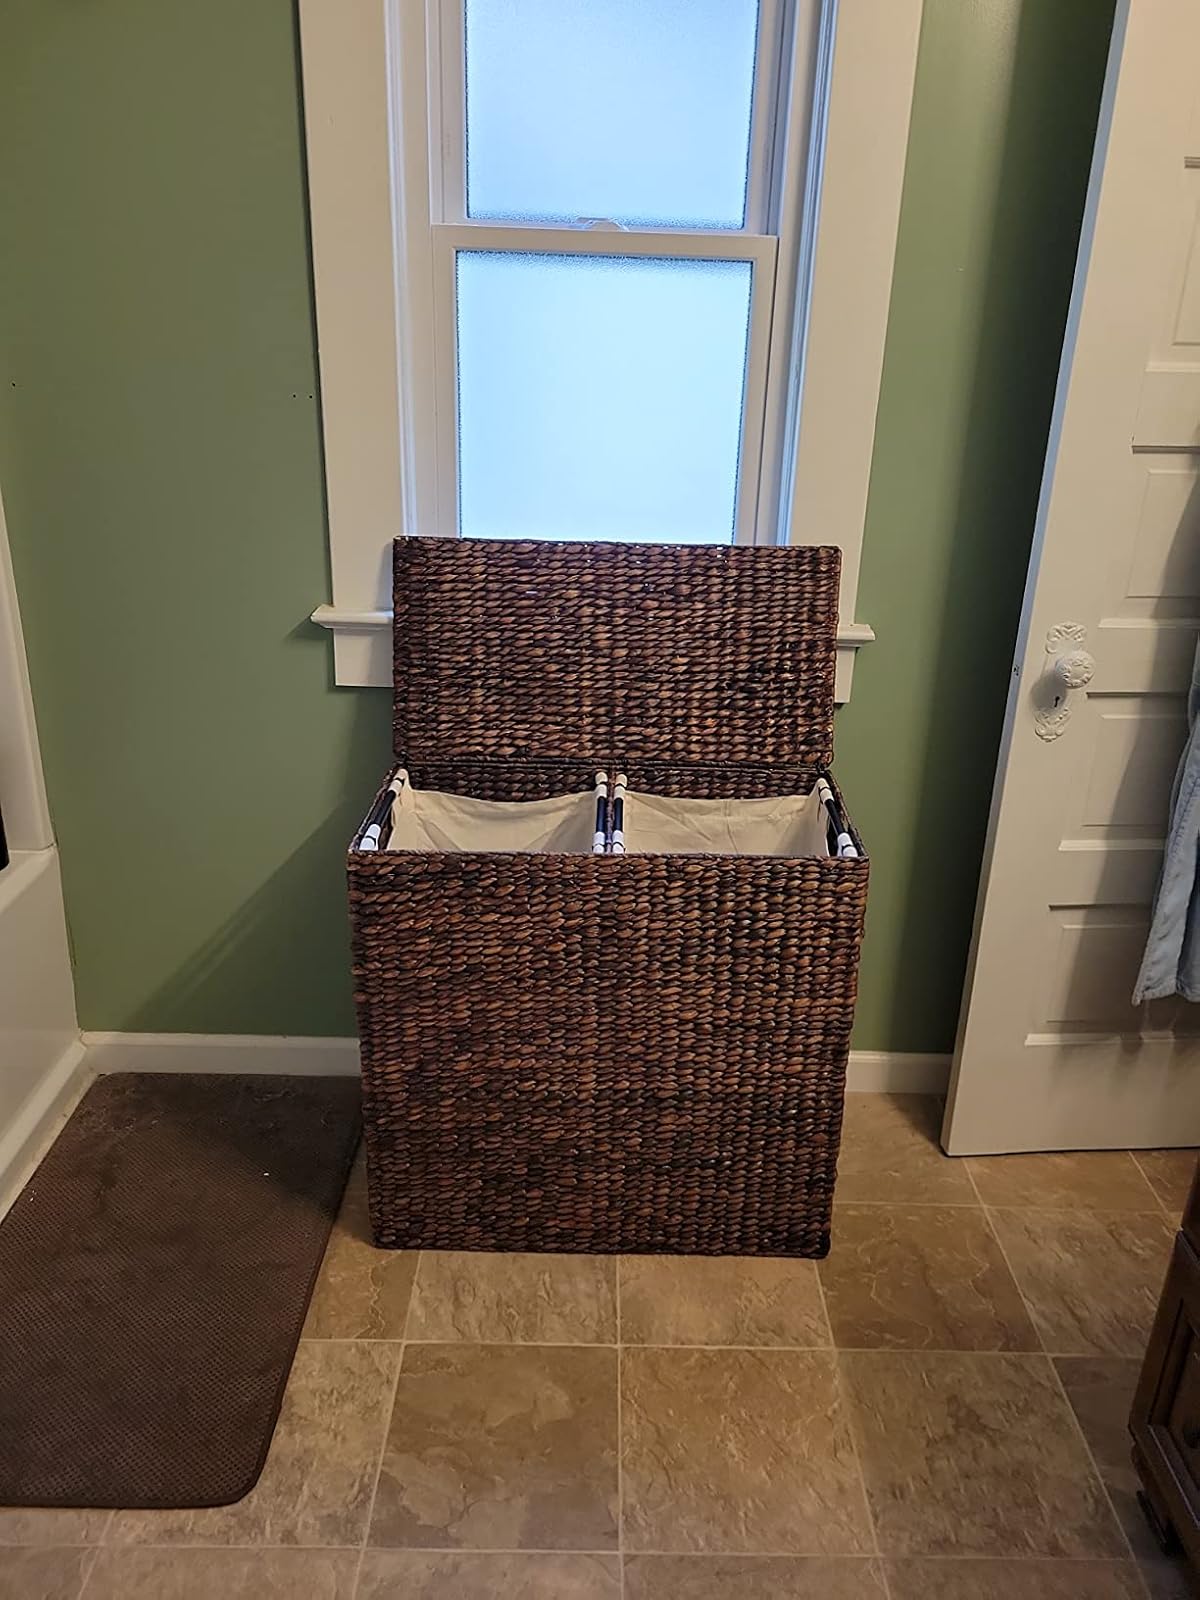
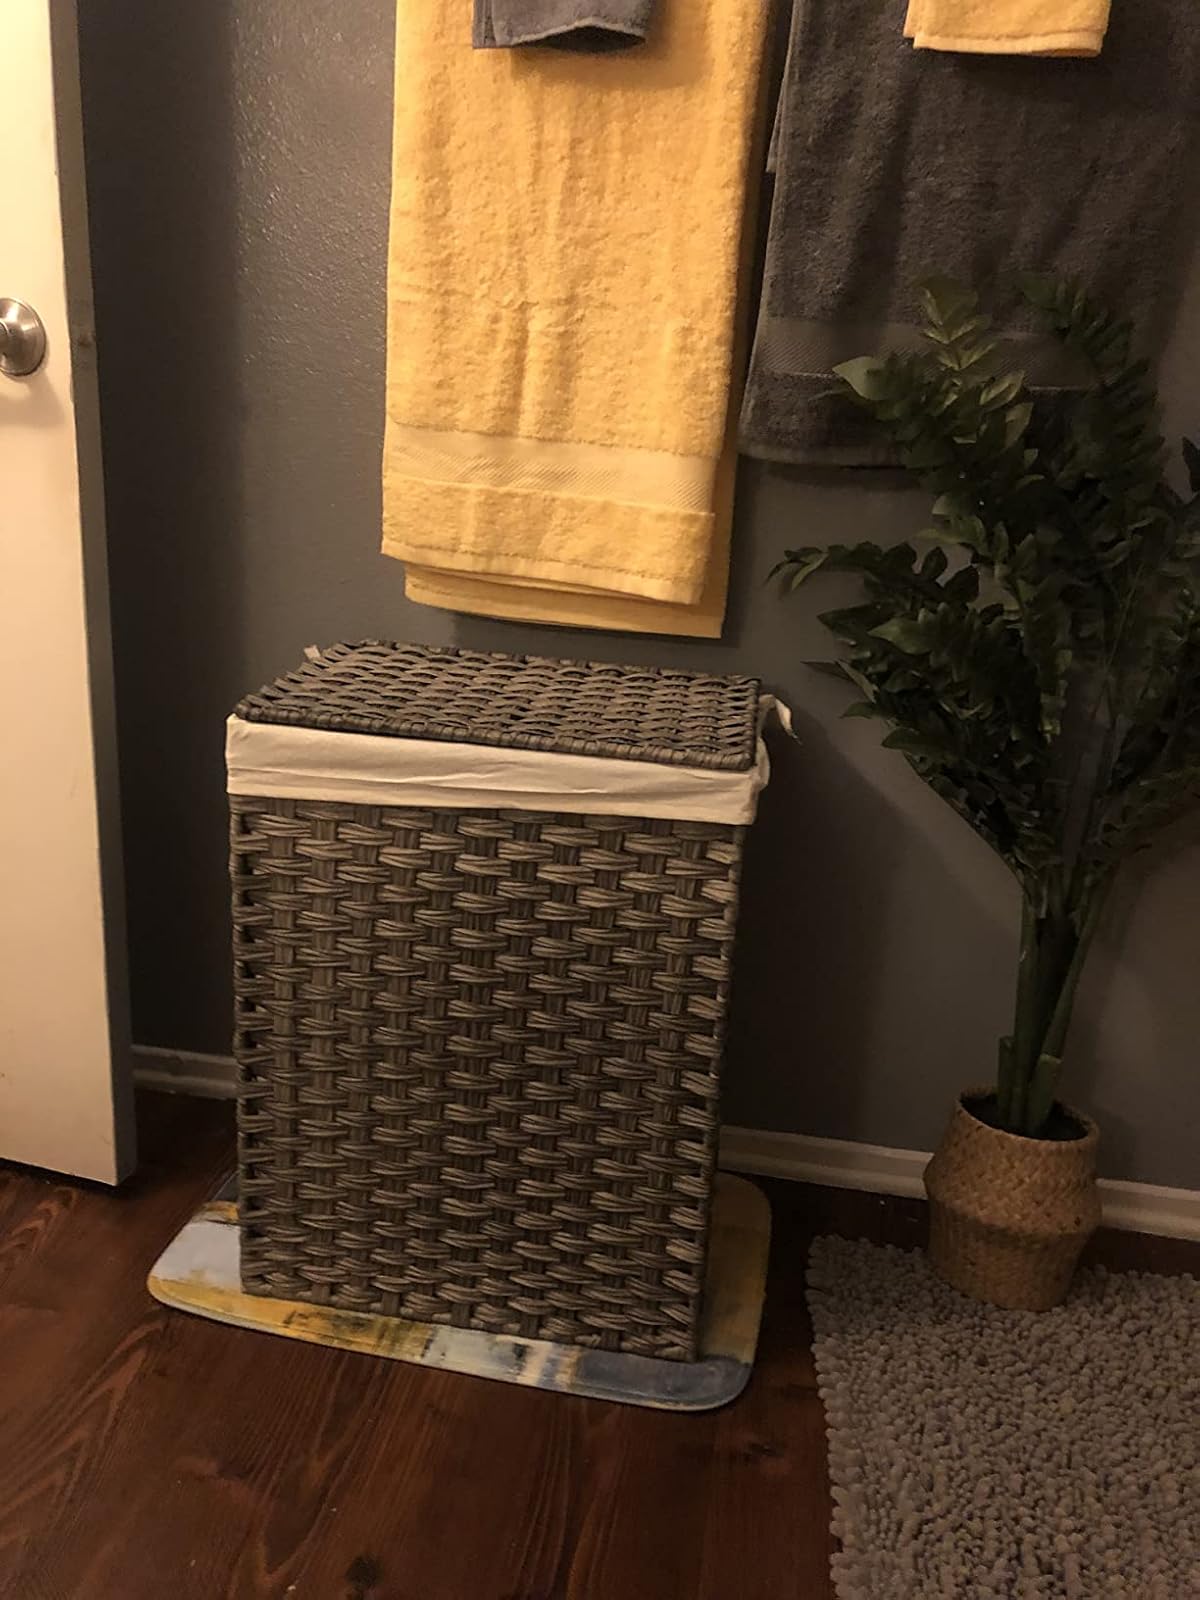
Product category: items_hamper
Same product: no